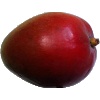
Label: Mango Red 1